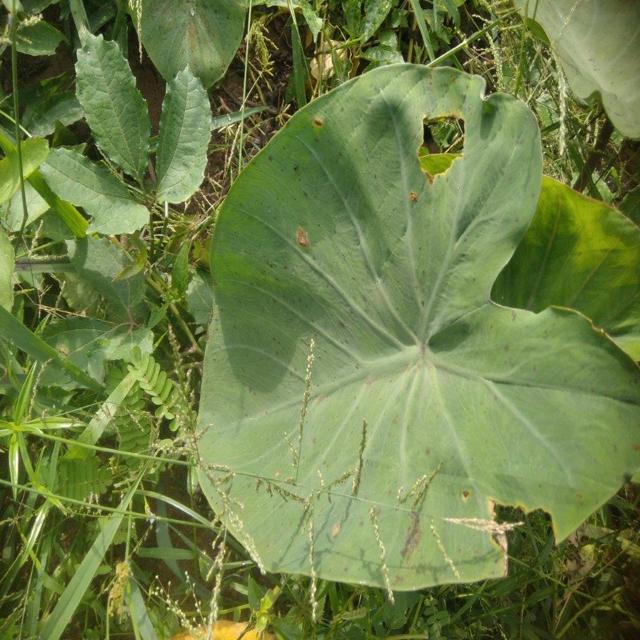
Label: Early_Blight